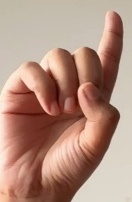
ASL sign: D